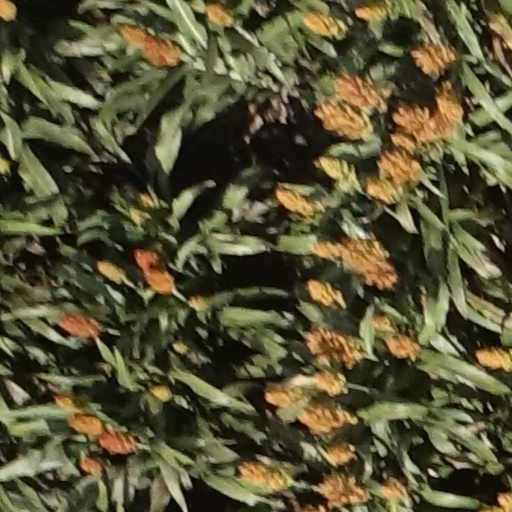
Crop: sorghum